Gymnasium №36

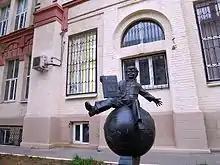
The Monument to the first-grader, in the gymnasium's grounds

The brick building of the school has three floors and a basement. The roof is four-tiered with a tent on the north-eastern side. The building is located in the corner of and .